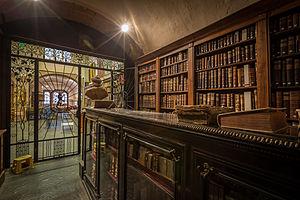
Le registre international « Mémoire du monde » est la liste de toutes les collections du patrimoine documentaire qui ont été identifiées par le Comité consultatif international du programme « Mémoire du monde » de l'UNESCO lors de ses réunions à Tachkent, à Vienne, à Cheongju, à Gdańsk, à Lijiang, à Pretoria, à Bridgetown, à Manchester, à Gwangju, à Abu Dhabi et à Paris et approuvées par le directeur général de l'UNESCO comme répondant aux critères de sélection d'intérêt universel.